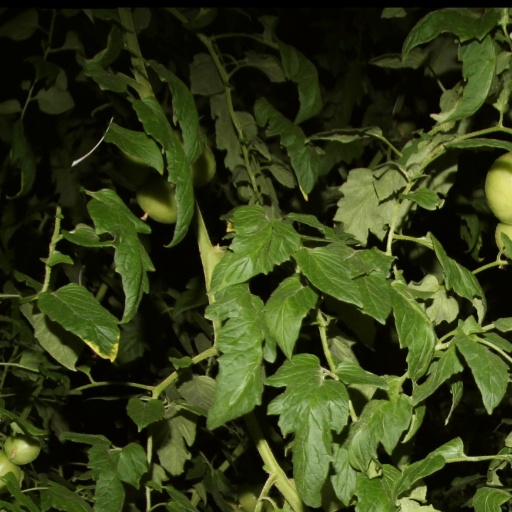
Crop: tomato